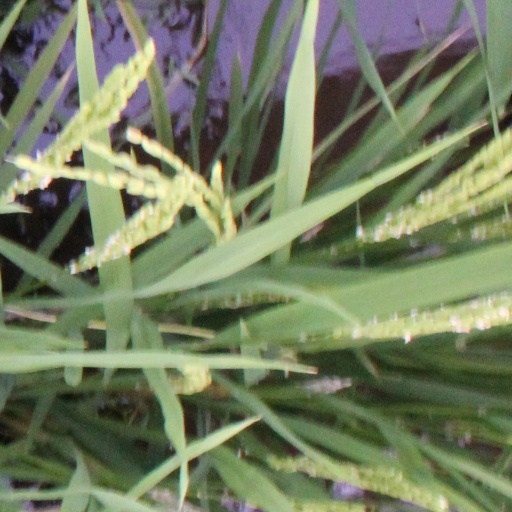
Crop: rice